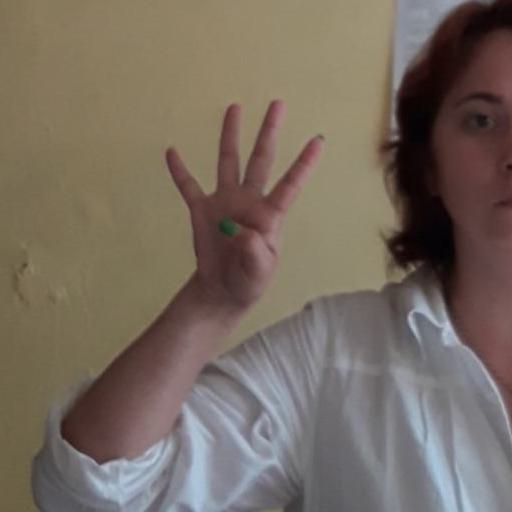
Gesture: four